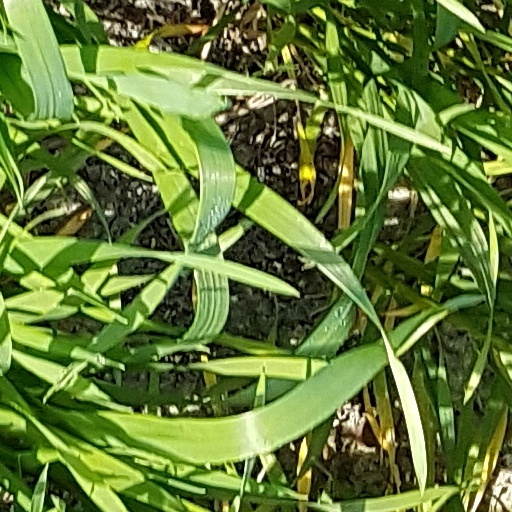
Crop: wheat